Acorn Electron

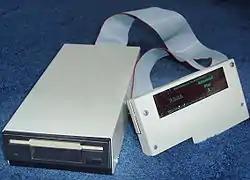
The PRES Advanced Plus 3 with a 3½-inch drive

Designed and produced by Baildon Electronics and sold by PRES, the Advanced Plus 3 (AP3) was a Plus 1 cartridge interface using the WD1770 controller, supplied with Acorn's ADFS and a single-sided 3½-inch disc drive for £99 plus VAT, offering equivalent functionality to the Acorn Plus 3. Announced in late 1987, the product was made possible by an agreement between ACP and Acorn to license the ADFS software. As with many disc interfaces for the Electron, since the interface provided a connector for the drive, this made it possible to connect a 5¼" floppy disc drive (more common amongst BBC Micro owners) or the more typical 3½-inch drive.